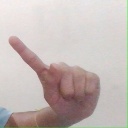
अक्षर: ए